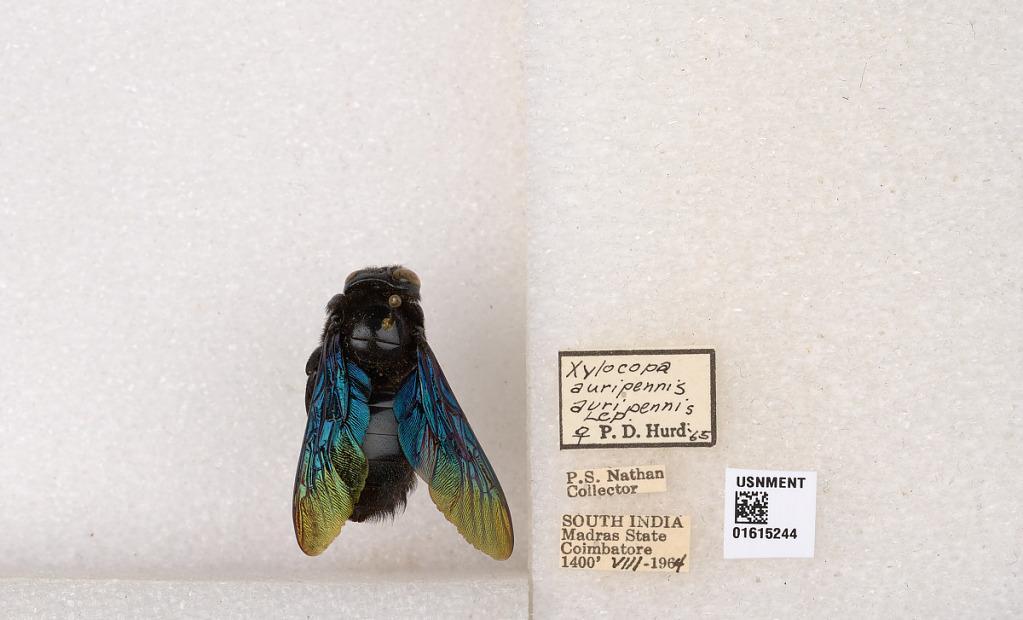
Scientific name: Xylocopa (Biluna) auripennis auripennis Lepeletier
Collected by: P. Nathan
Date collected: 1964-8-1
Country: India
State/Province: Tamil Nadu
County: Coimbatore
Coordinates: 10.9955, 76.9034
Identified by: Hurd, P. D.